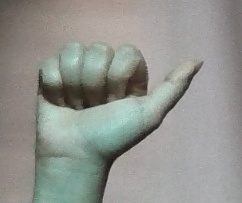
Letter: dhad